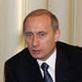
Age: 51